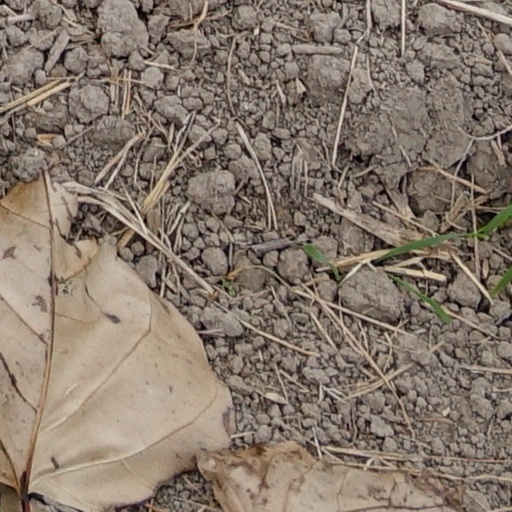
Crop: wheat